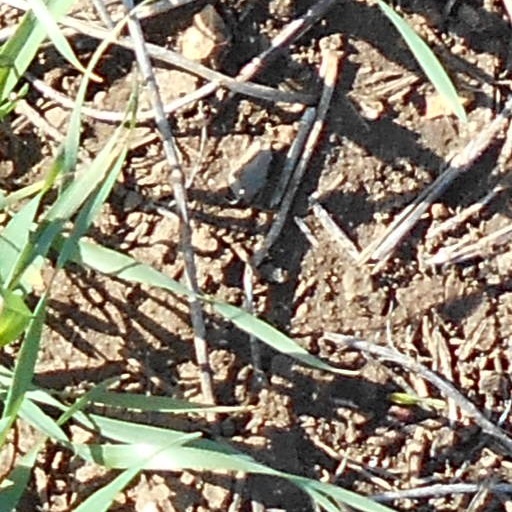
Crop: wheat